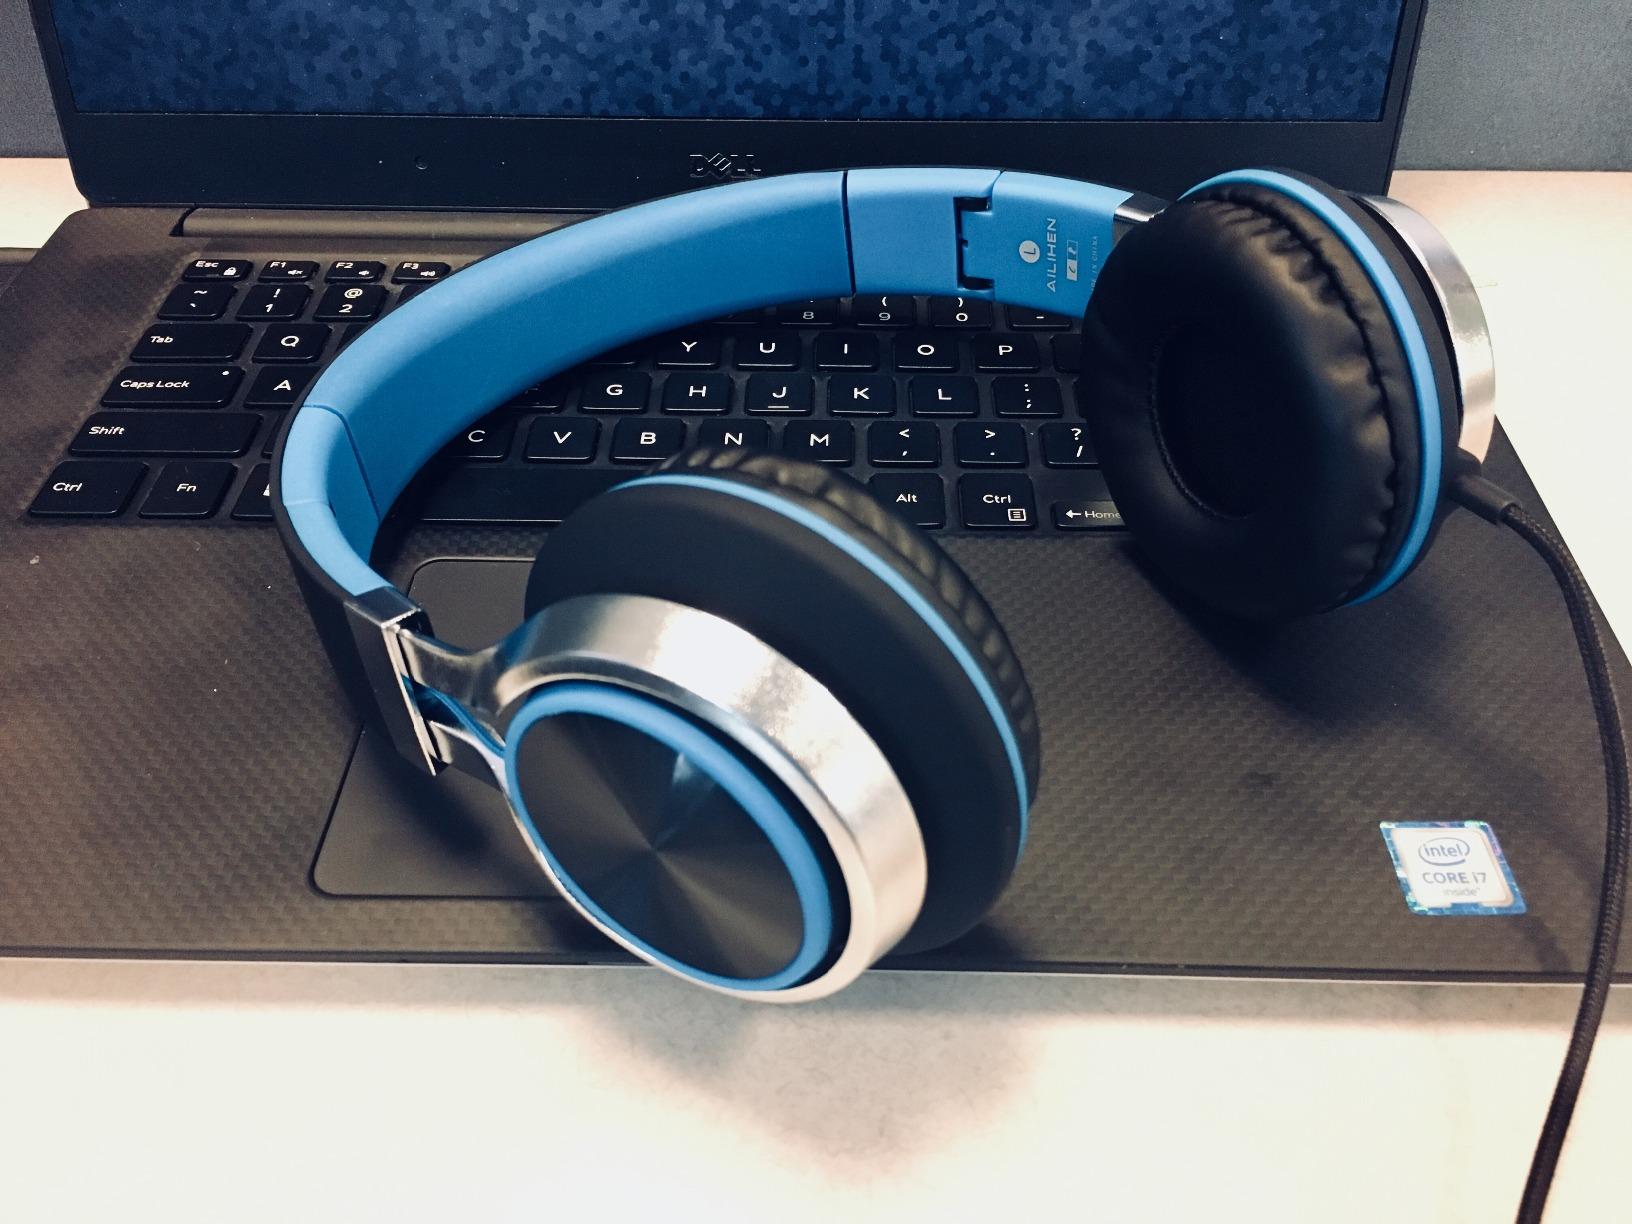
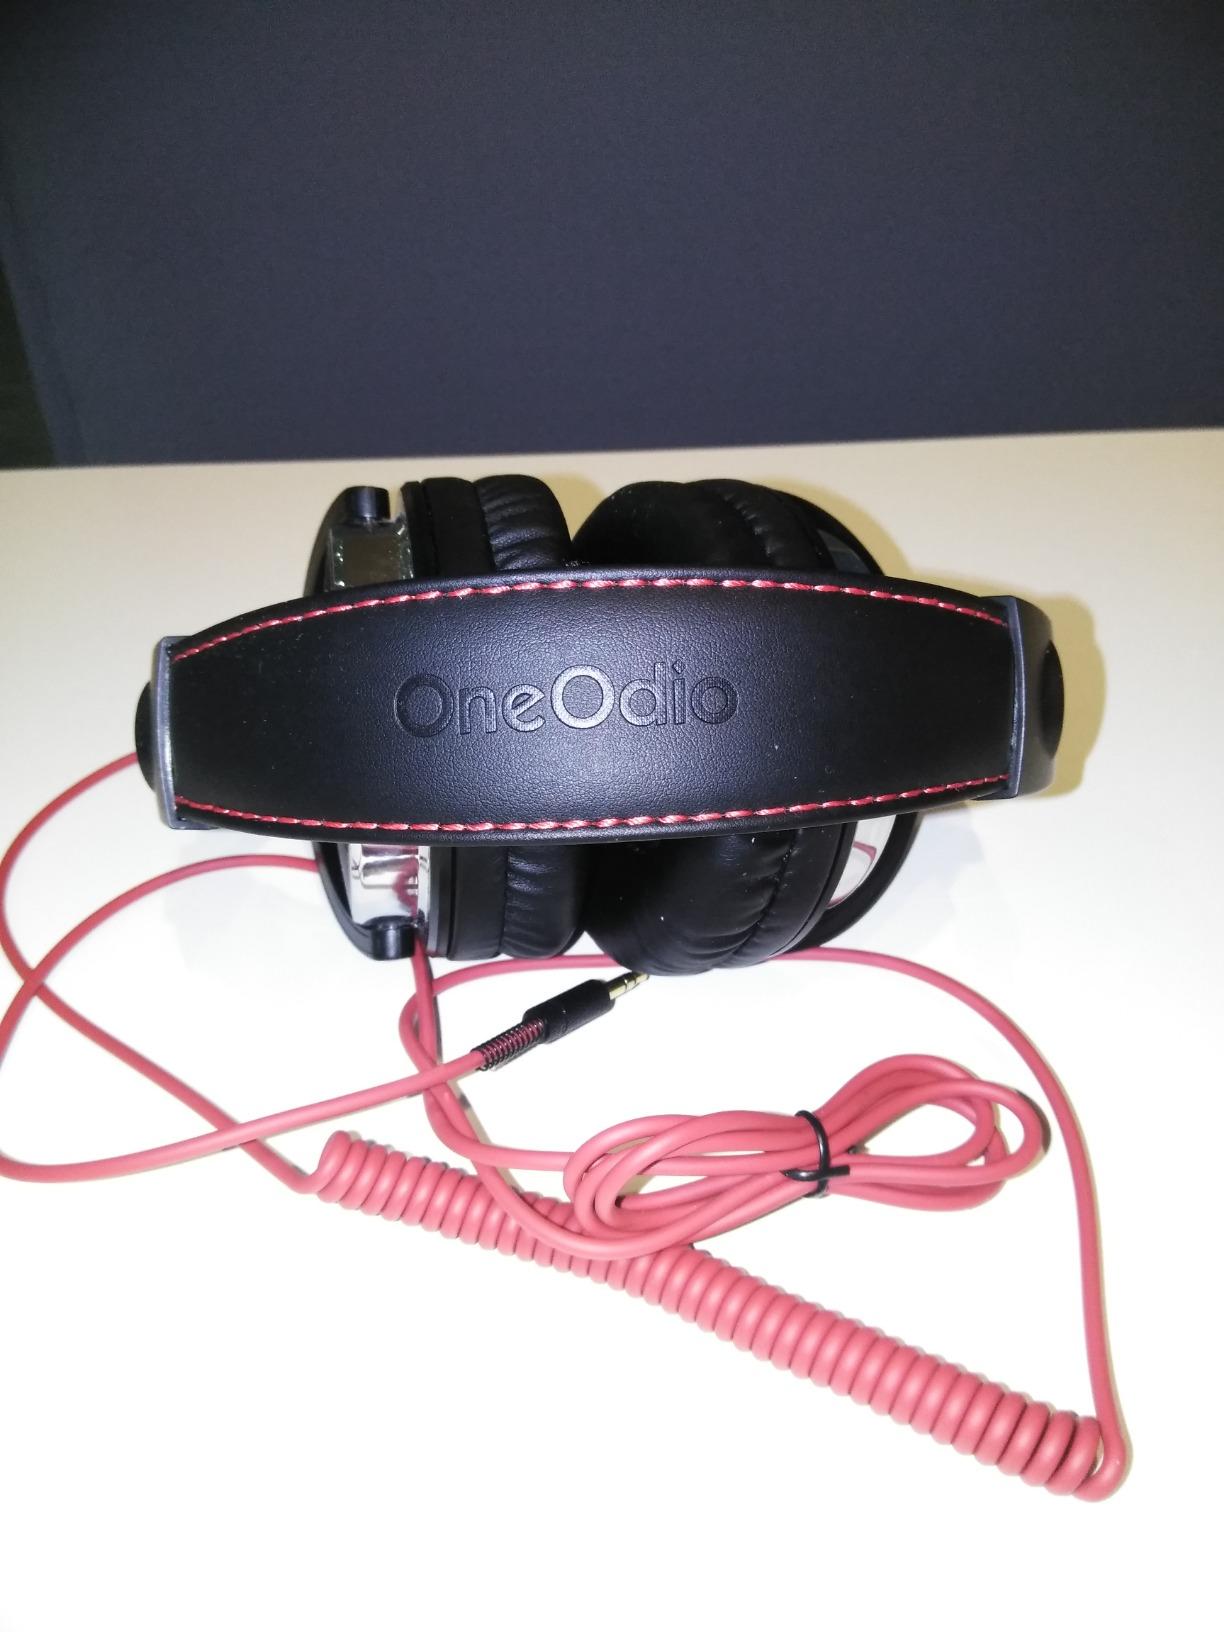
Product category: headphones
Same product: no